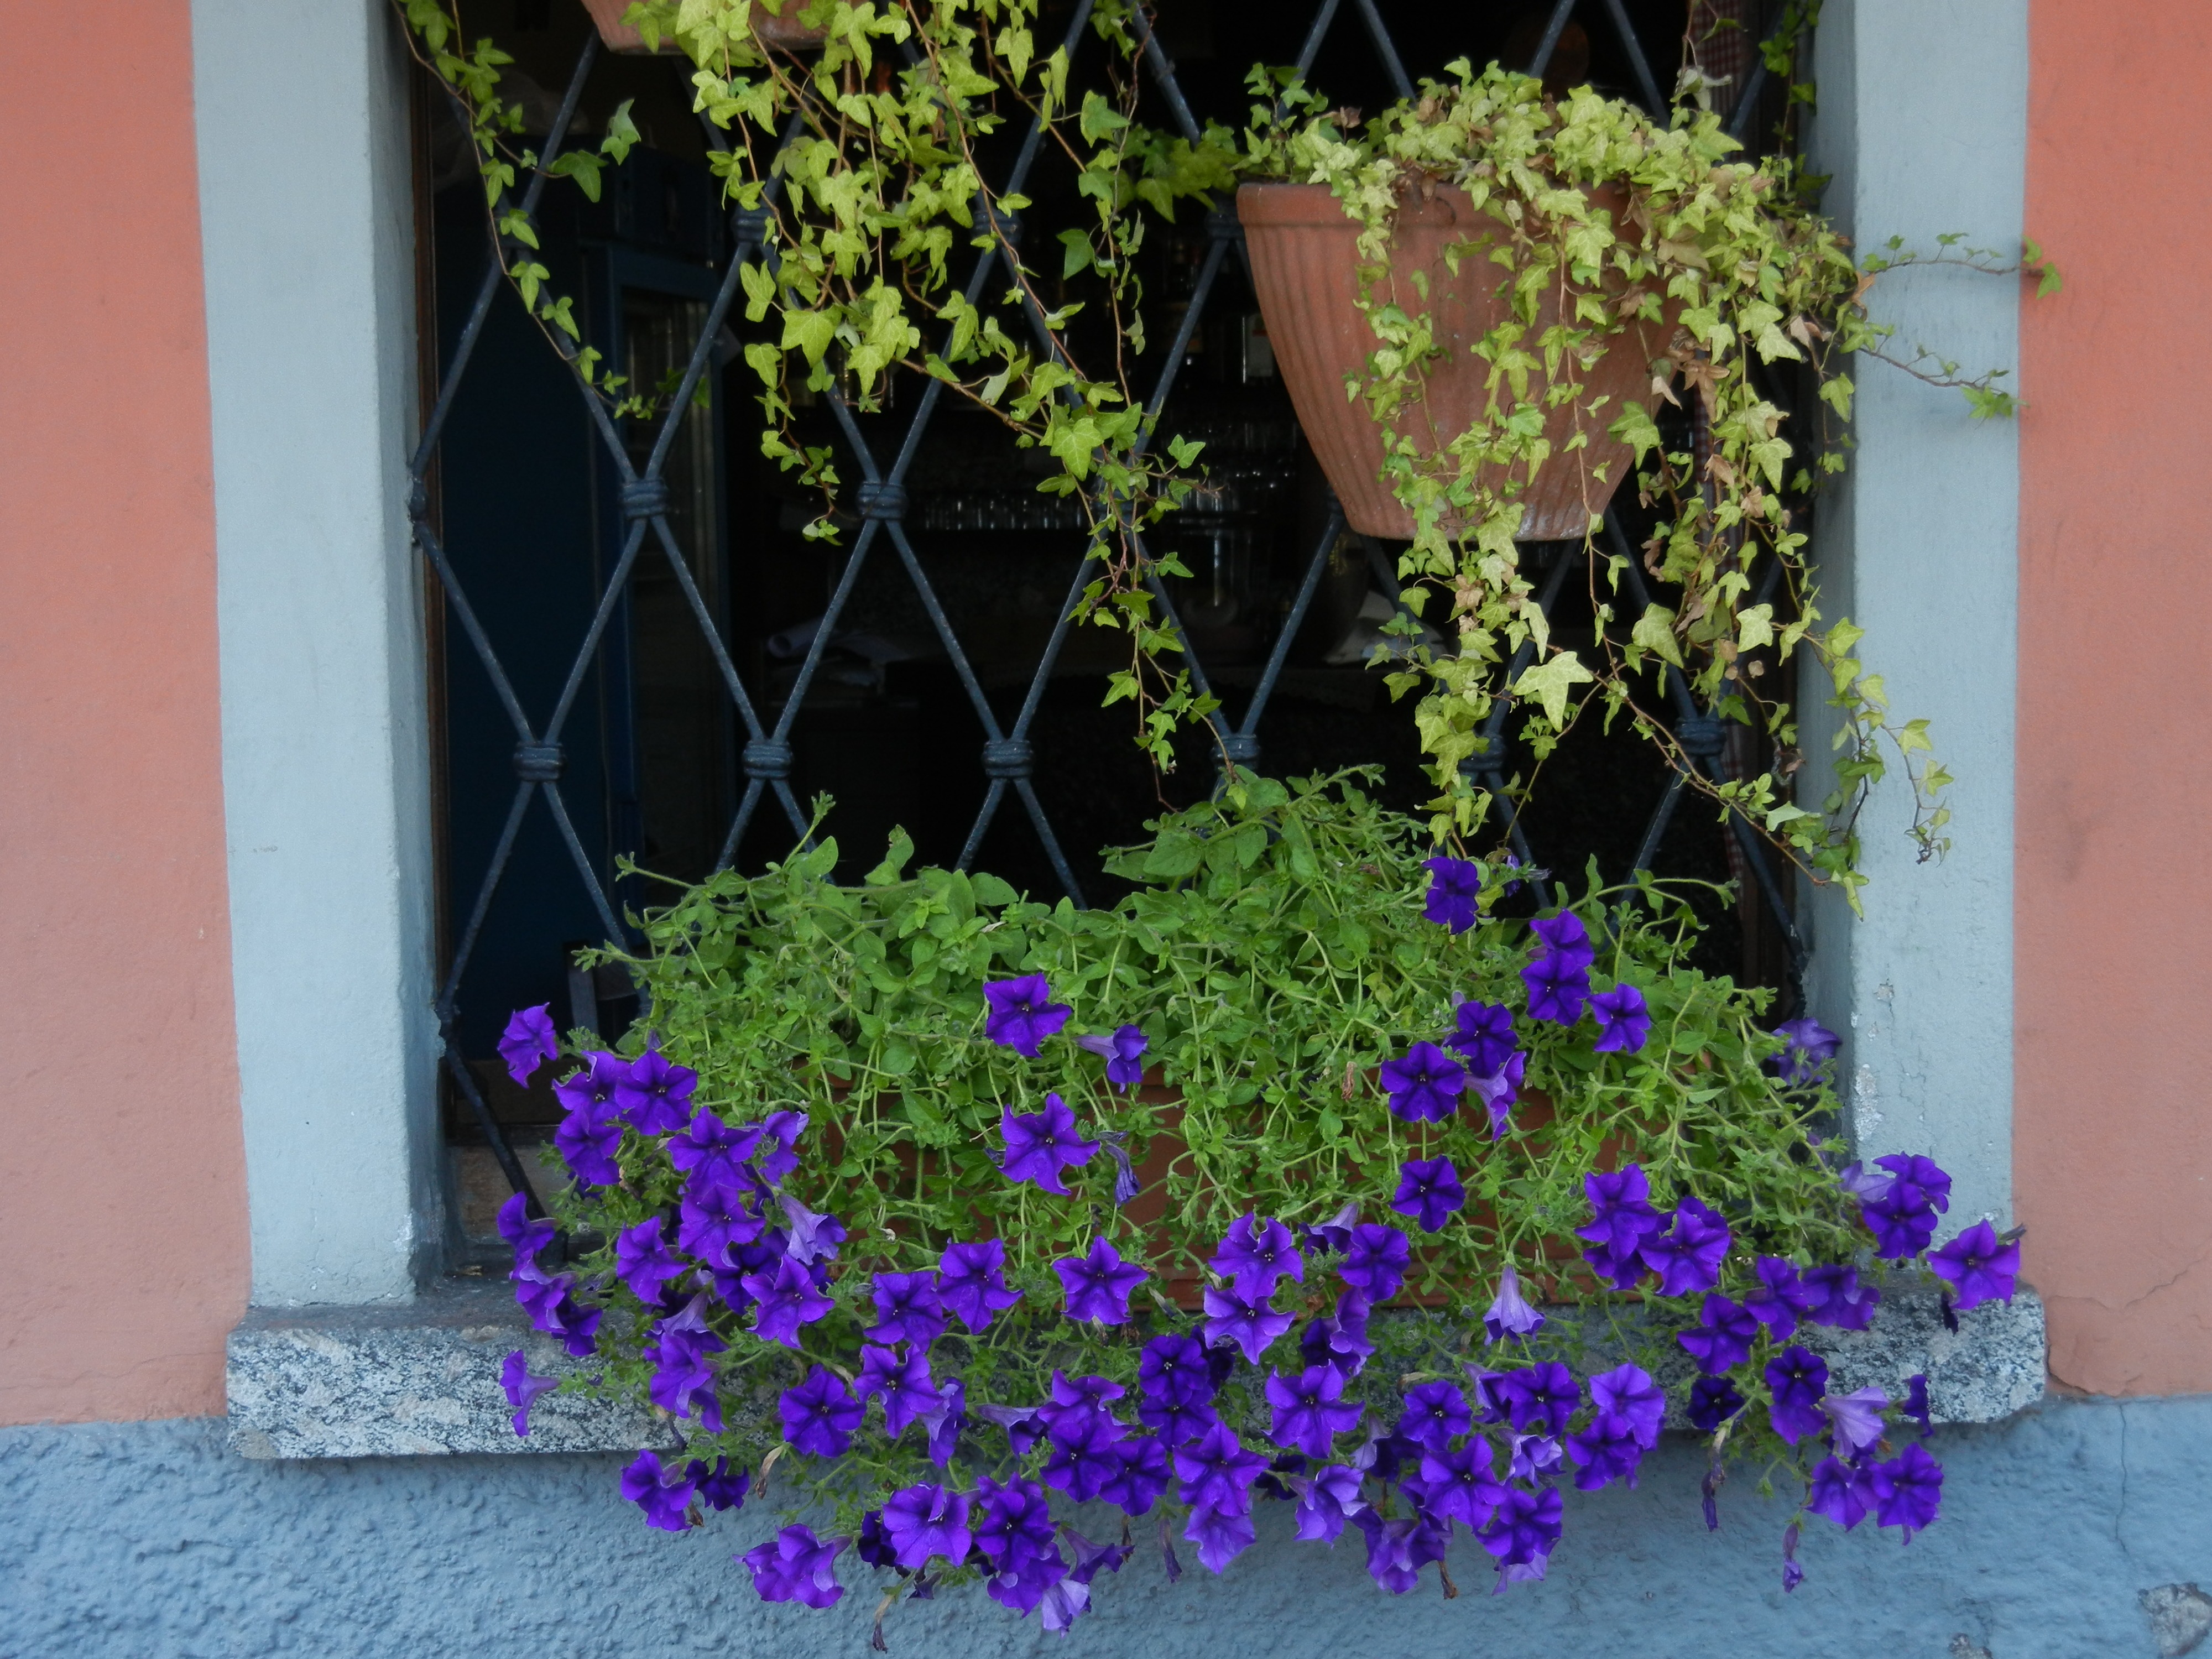
plant, flower, window, botany, garden, window sill, flora, flowers, sunny, art, shrub, flowerpot, yard, floristry, flowering plant, floral design, annual plant, land plant, flower arranging